South African cuisine

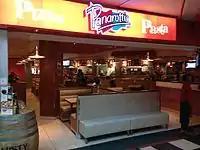
Panarotti's, a pizza restaurant originating in South Africa

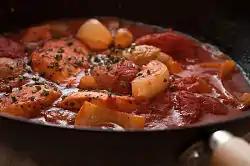
A serving of tomato bredie

South Africa can be said to have a significant "eating out" culture. While there are some restaurants that specialise in traditional South African dishes or modern interpretations thereof, restaurants featuring other cuisines such as Moroccan, Chinese, West African, Congolese, and Japanese can be found in all of the major cities and many of the larger towns. There are also many home-grown chain restaurants, such as Spur and Dulce Café.